Félou Falls

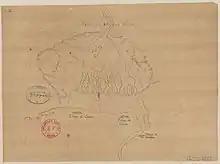
Historic plan of the Félou Falls, 1749

The Félou Falls are located on the Sénégal River upstream of Kayes in western Mali. The river tumbles down an irregular series of rocky steps. The waterfalls mark the furthest point from the mouth of the river that can be reached by boat. In 2009 work started on the construction of the Félou Hydroelectric Plant, a run-of-the-river hydroelectric plant at the falls replacing a small 600 kW plant dating from the 1920s.